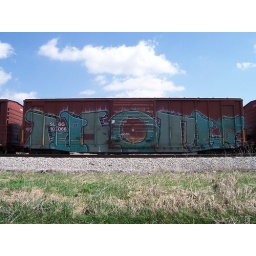
Huge graffiti by &amp;quot;Theory&amp;quot; on a train car parked in Quincy, Ohio.